Lumbini Province

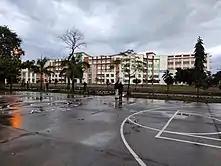
Universal College of Medical Sciences, Siddharthanagar

The West Dhaulagiri circuit is a tourist trekking circuit close to the Dhaulagiri mountain range and Magar-majority villages, with a distinct preserved Kham Magar culture of the northern Lumbini province. The circuit's eastern portion is situated along the Dhorpatan reserve of Eastern Rukum, which was designated to preserve high-altitude ecosystems in western Nepal in 1983. The reserve harbours alpine, sub-alpine and high temperate vegetation and 137 species of birds. Endangered animals in the reserve include the musk deer, wolf, red panda, cheer pheasant and danphe.